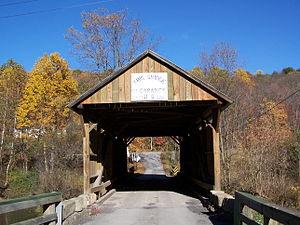
Cet article a pour vocation de présenter une liste de ponts remarquables aux États-Unis, soit par leurs caractéristiques dimensionnelles, soit par leur intérêt architectural ou historique.
Wayne Township est un township situé au sud du comté de Greene, en Pennsylvanie, aux États-Unis. En 2010, il comptait une population de 1 197 habitants.